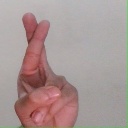
अक्षर: र